Mayiladuthurai

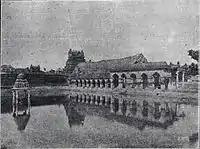
Mayuranathaswami temple tank filled with water from the Kaveri River

Mayiladuthurai is administered by a town panchayat established in 1866. As of 2008, the Panchayat covered an area of . Mayiladuthurai comes under the Mayiladuthurai assembly constituency which elects a member to the Tamil Nadu Legislative Assembly once every five years and it is a part of the Mayiladuthurai constituency which elects its Member of Parliament (MP) once in five years. It is well connected by road and rail transport. Mayiladuthurai serves as an important junction in main line connecting Chennai with Trichy. Roadways and Railways are the major mode of transportation to the town. The nearest airport, Pondicherry Airport, is located from the town.